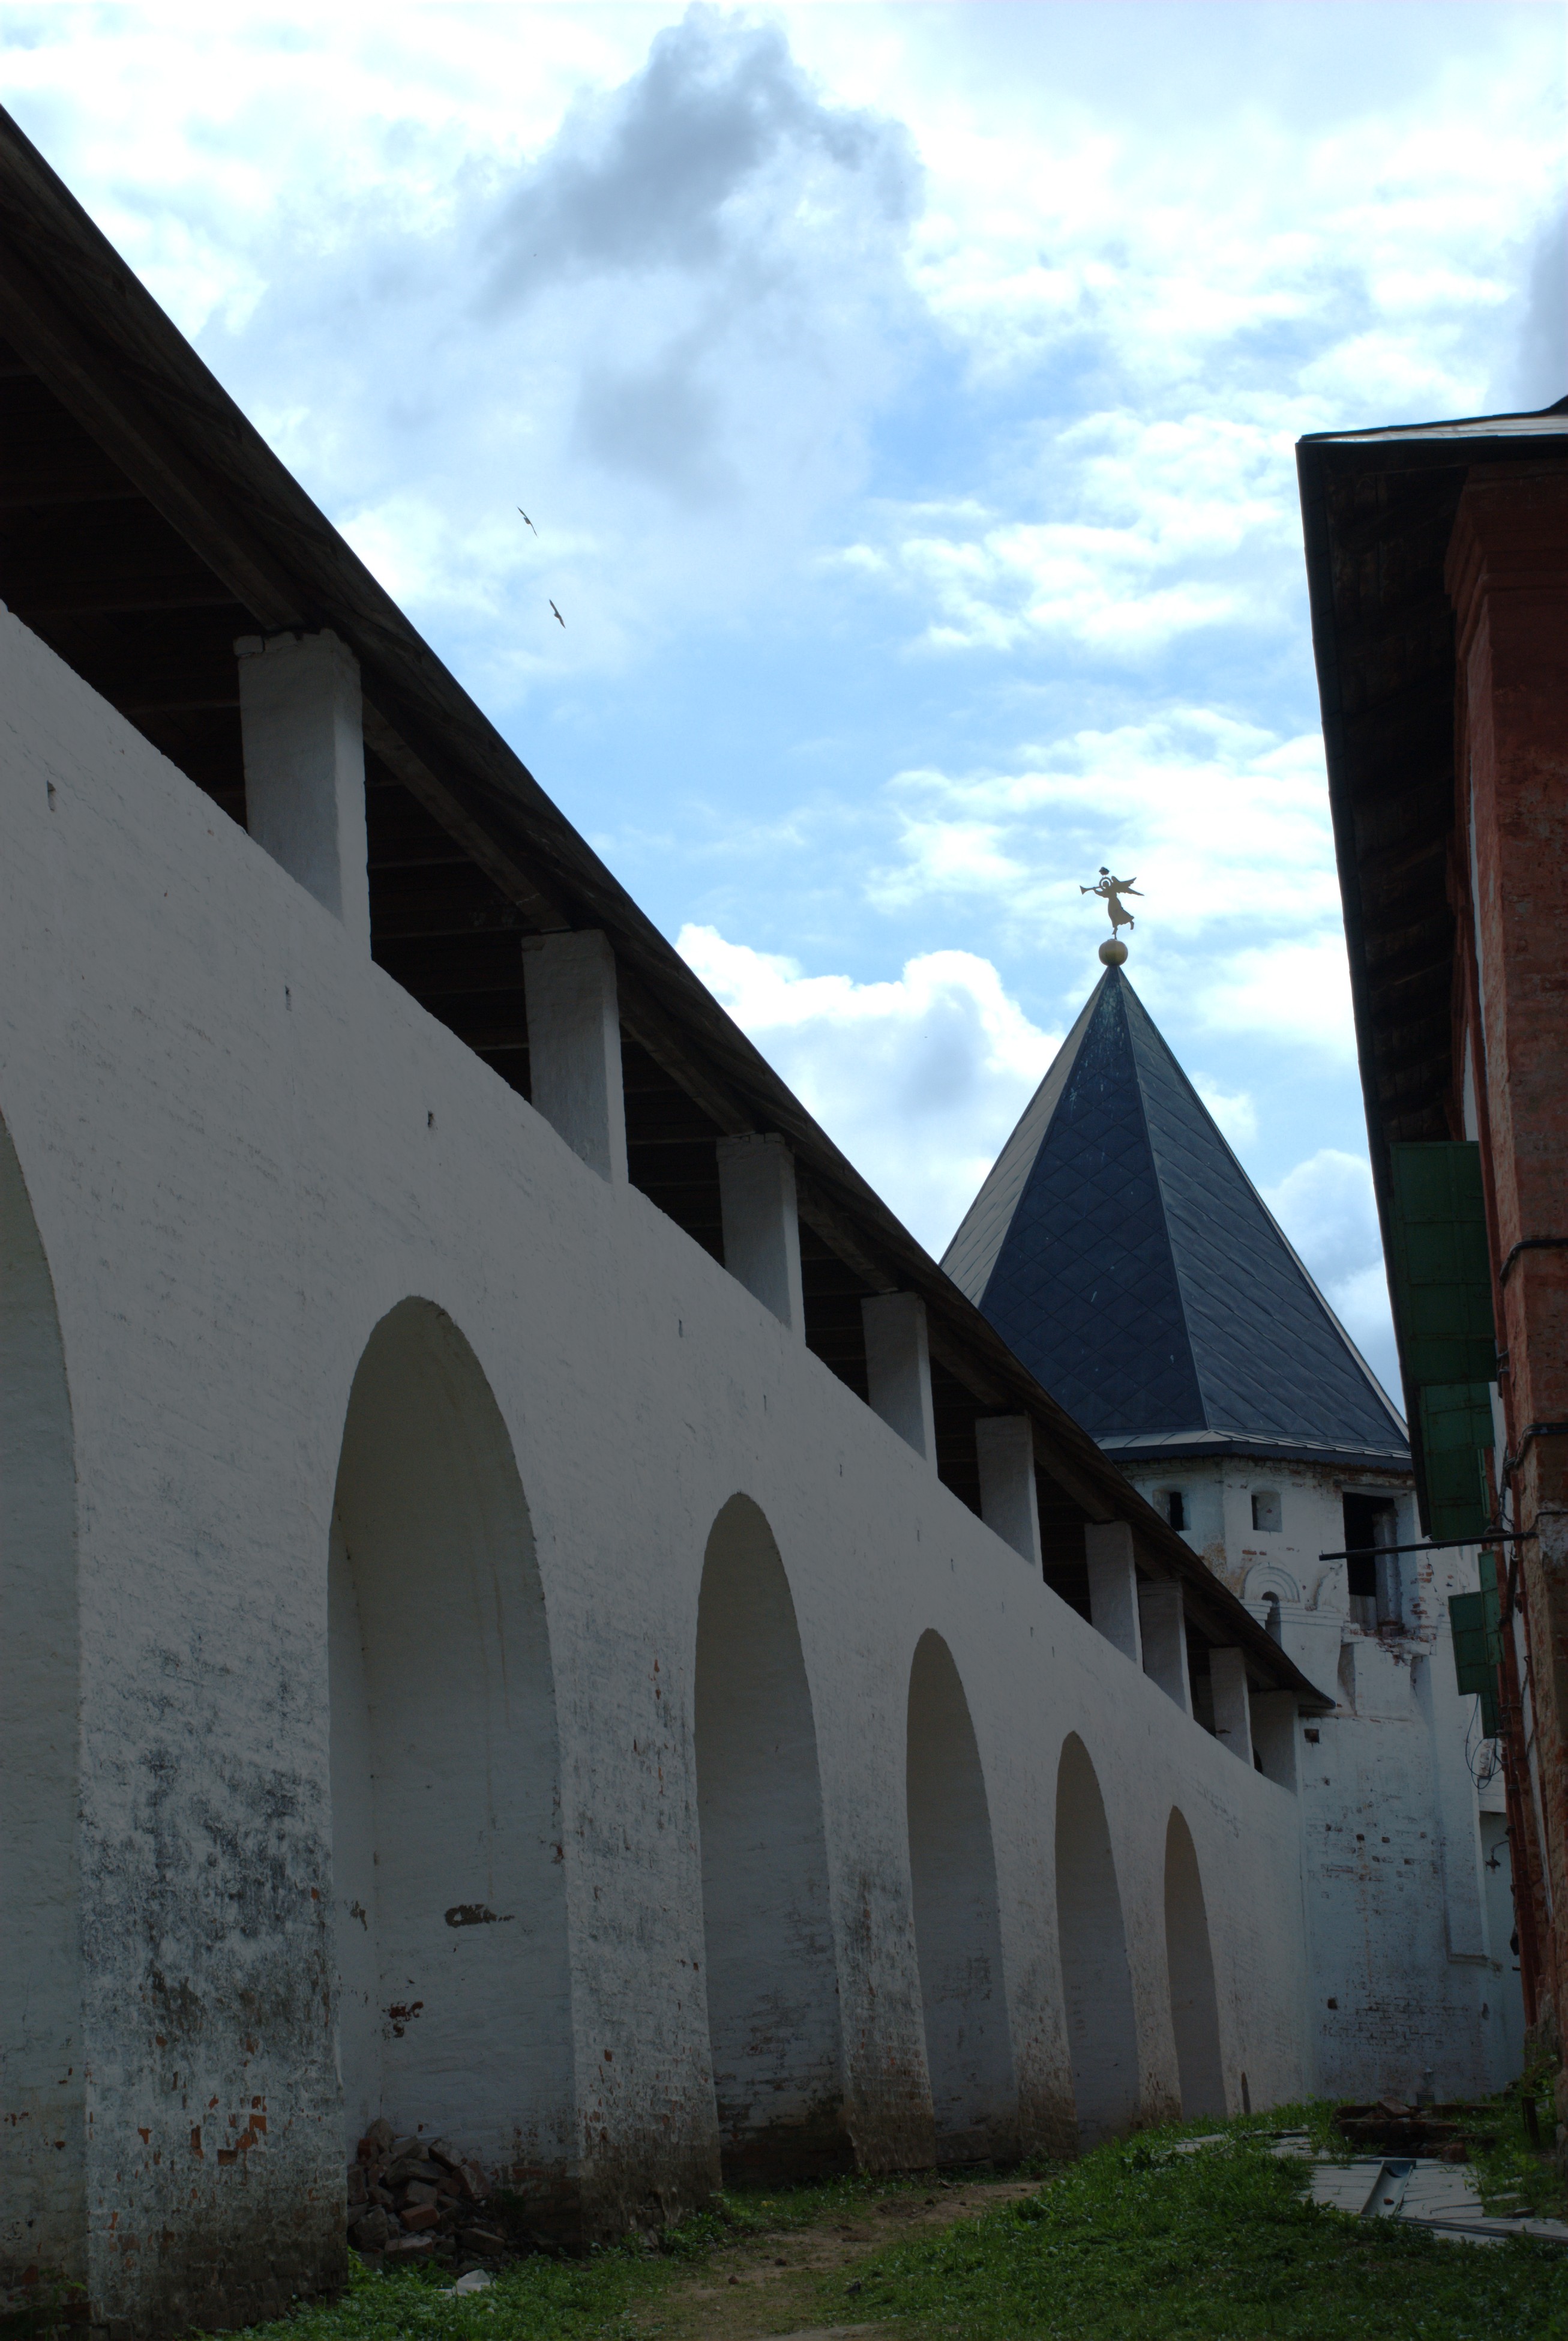
architecture, building, facade, church, chapel, nikon, place of worship, abigfave, d80, nikond80, blueribbonwinner